1899 British Lions tour to Australia

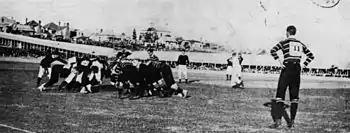
Queensland plays Mullineux's English Team at Rugby Union in Brisbane

The second Test was played at the Brisbane Exhibition Ground, in front of 15,000 spectators: a record Queensland crowd for attendance at a rugby match. In addition to the spectators inside the ground, a crowd estimated at 3,000 assembled on the hill overlooking the exhibition grounds on the Fortitude Valley side of Bowen Terrace. Special trains with reduced fairs, and returning in the evening, had been arranged by the Railway Commissioner Gray for the day operating from Maryborough, and Warwick. These trains as well as the regular service trains were filled to capacity. People came hundreds of miles to see the game: from Longreach, Charleville, Gladstone, and Rockhampton. In attendance was Governor Lamington and Lady Lamington, George Le Hunte the Governor of New Guinea, among other socialites of the day. Tickets to the game were one shilling. Additional entertainment was provided by the "Headquarters Band", who were criticised by the writer in the Brisbane Courier for playing their usual playlist, which included "La mascotte" and "Dorothy", and not a fresh repertoire of music. The weather was fine, with a strong, north-east breeze blowing across the field. The temperature on the day rose to .